Andrew J. Lewis (politician)

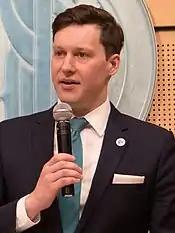

Andrew Joseph Lewis (born November 11, 1989) is an American politician and attorney who served as a member of the Seattle City Council from District 7. He was an assistant city attorney before his election to city council and worked on political campaigns.